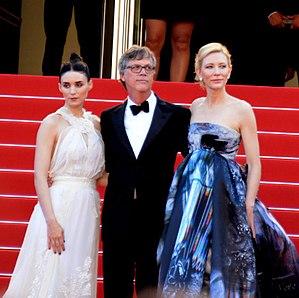
Rooney Mara, Todd Haynes et Cate Blanchett lors de la présentation de Carol au festival de Cannes
Todd Haynes, né le 2 janvier 1961 dans le quartier d'Encino à Los Angeles, est un réalisateur, scénariste et producteur américain de films indépendants.
Carol est un film américano-britannique réalisé par Todd Haynes qui est sorti en France en janvier 2016. C’est un film historique et un mélodrame sentimental, adapté d’un roman de Patricia Highsmith et se déroule en 1952 et 1953 à New York. Il décrit la relation amoureuse impossible entre une jeune vendeuse et une élégante bourgeoise d’âge mûr, en instance de divorce. Le film aborde les thèmes de l’homophobie et du sexisme dans l’Amérique conservatrice des années 1950. Malgré un accueil favorable de la critique, il n’a pas connu un grand succès public.